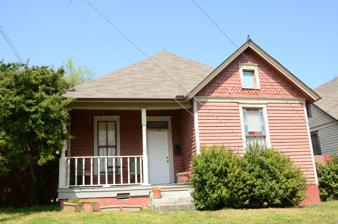
Building: Marshall Square Historic District
Country: United States of America
Year built: 1917
Historic district in Arkansas, United States United States historic place Marshall Square Historic District U.S. National Register of Historic Places U.S. Historic district Location in Arkansas Show map of Arkansas Location in United States Show map of the United States Location Bounded by 17th, McAlmont, 18th, and Vance Sts., Little Rock, Arkansas Coordinates 34°43′52″N 92°15′50″W / 34.73111°N 92.26389°W / 34.73111; -92.26389 Area 2 acres (0.81 ha) Built 1917 ( 1917 ) Architect Josephus C. Marshall Architectural style Late Victorian NRHP reference No. 79000453 Added to NRHP August 10, 1979 The Marshall Square Historic District encompasses a collection of sixteen nearly identical houses in Little Rock, Arkansas .  The houses are set on 17th (south side) and 18th (north side) Streets between McAlmont and Vance Streets, and were built in 1917-18 as rental properties Josephus C. Marshall.  All are single-story wood-frame structures, with hip roofs and projecting front gables, and are built to essentially identical floor plans.  They exhibit only minor variations, in the placement of porches and dormers, and in the type of fenestration. The district was listed on the National Register of Historic Places in 1979. Houses on Vance Street, Little Rock, Arkansas Old and new: house with car in Marshall Square Historic District Yellow theme: house in Marshall Square Historic District See also National Register of Historic Places listings in Little Rock, Arkansas References